Western Allied invasion of Germany

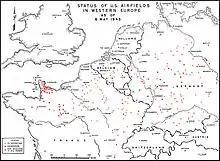
U.S. Airfields in Europe as of 8 May 1945

While the Allied armies in the south marched to the Alps, the 21st Army Group drove north and northeast. At the same time, a part of the 21st Army Group (British and Canadian units) adnanced in the Netherlands. During 12–16 April 1945 Operation Anger was conducted, resulting in the liberation of Arnhem. Two days later Groningen was liberated.